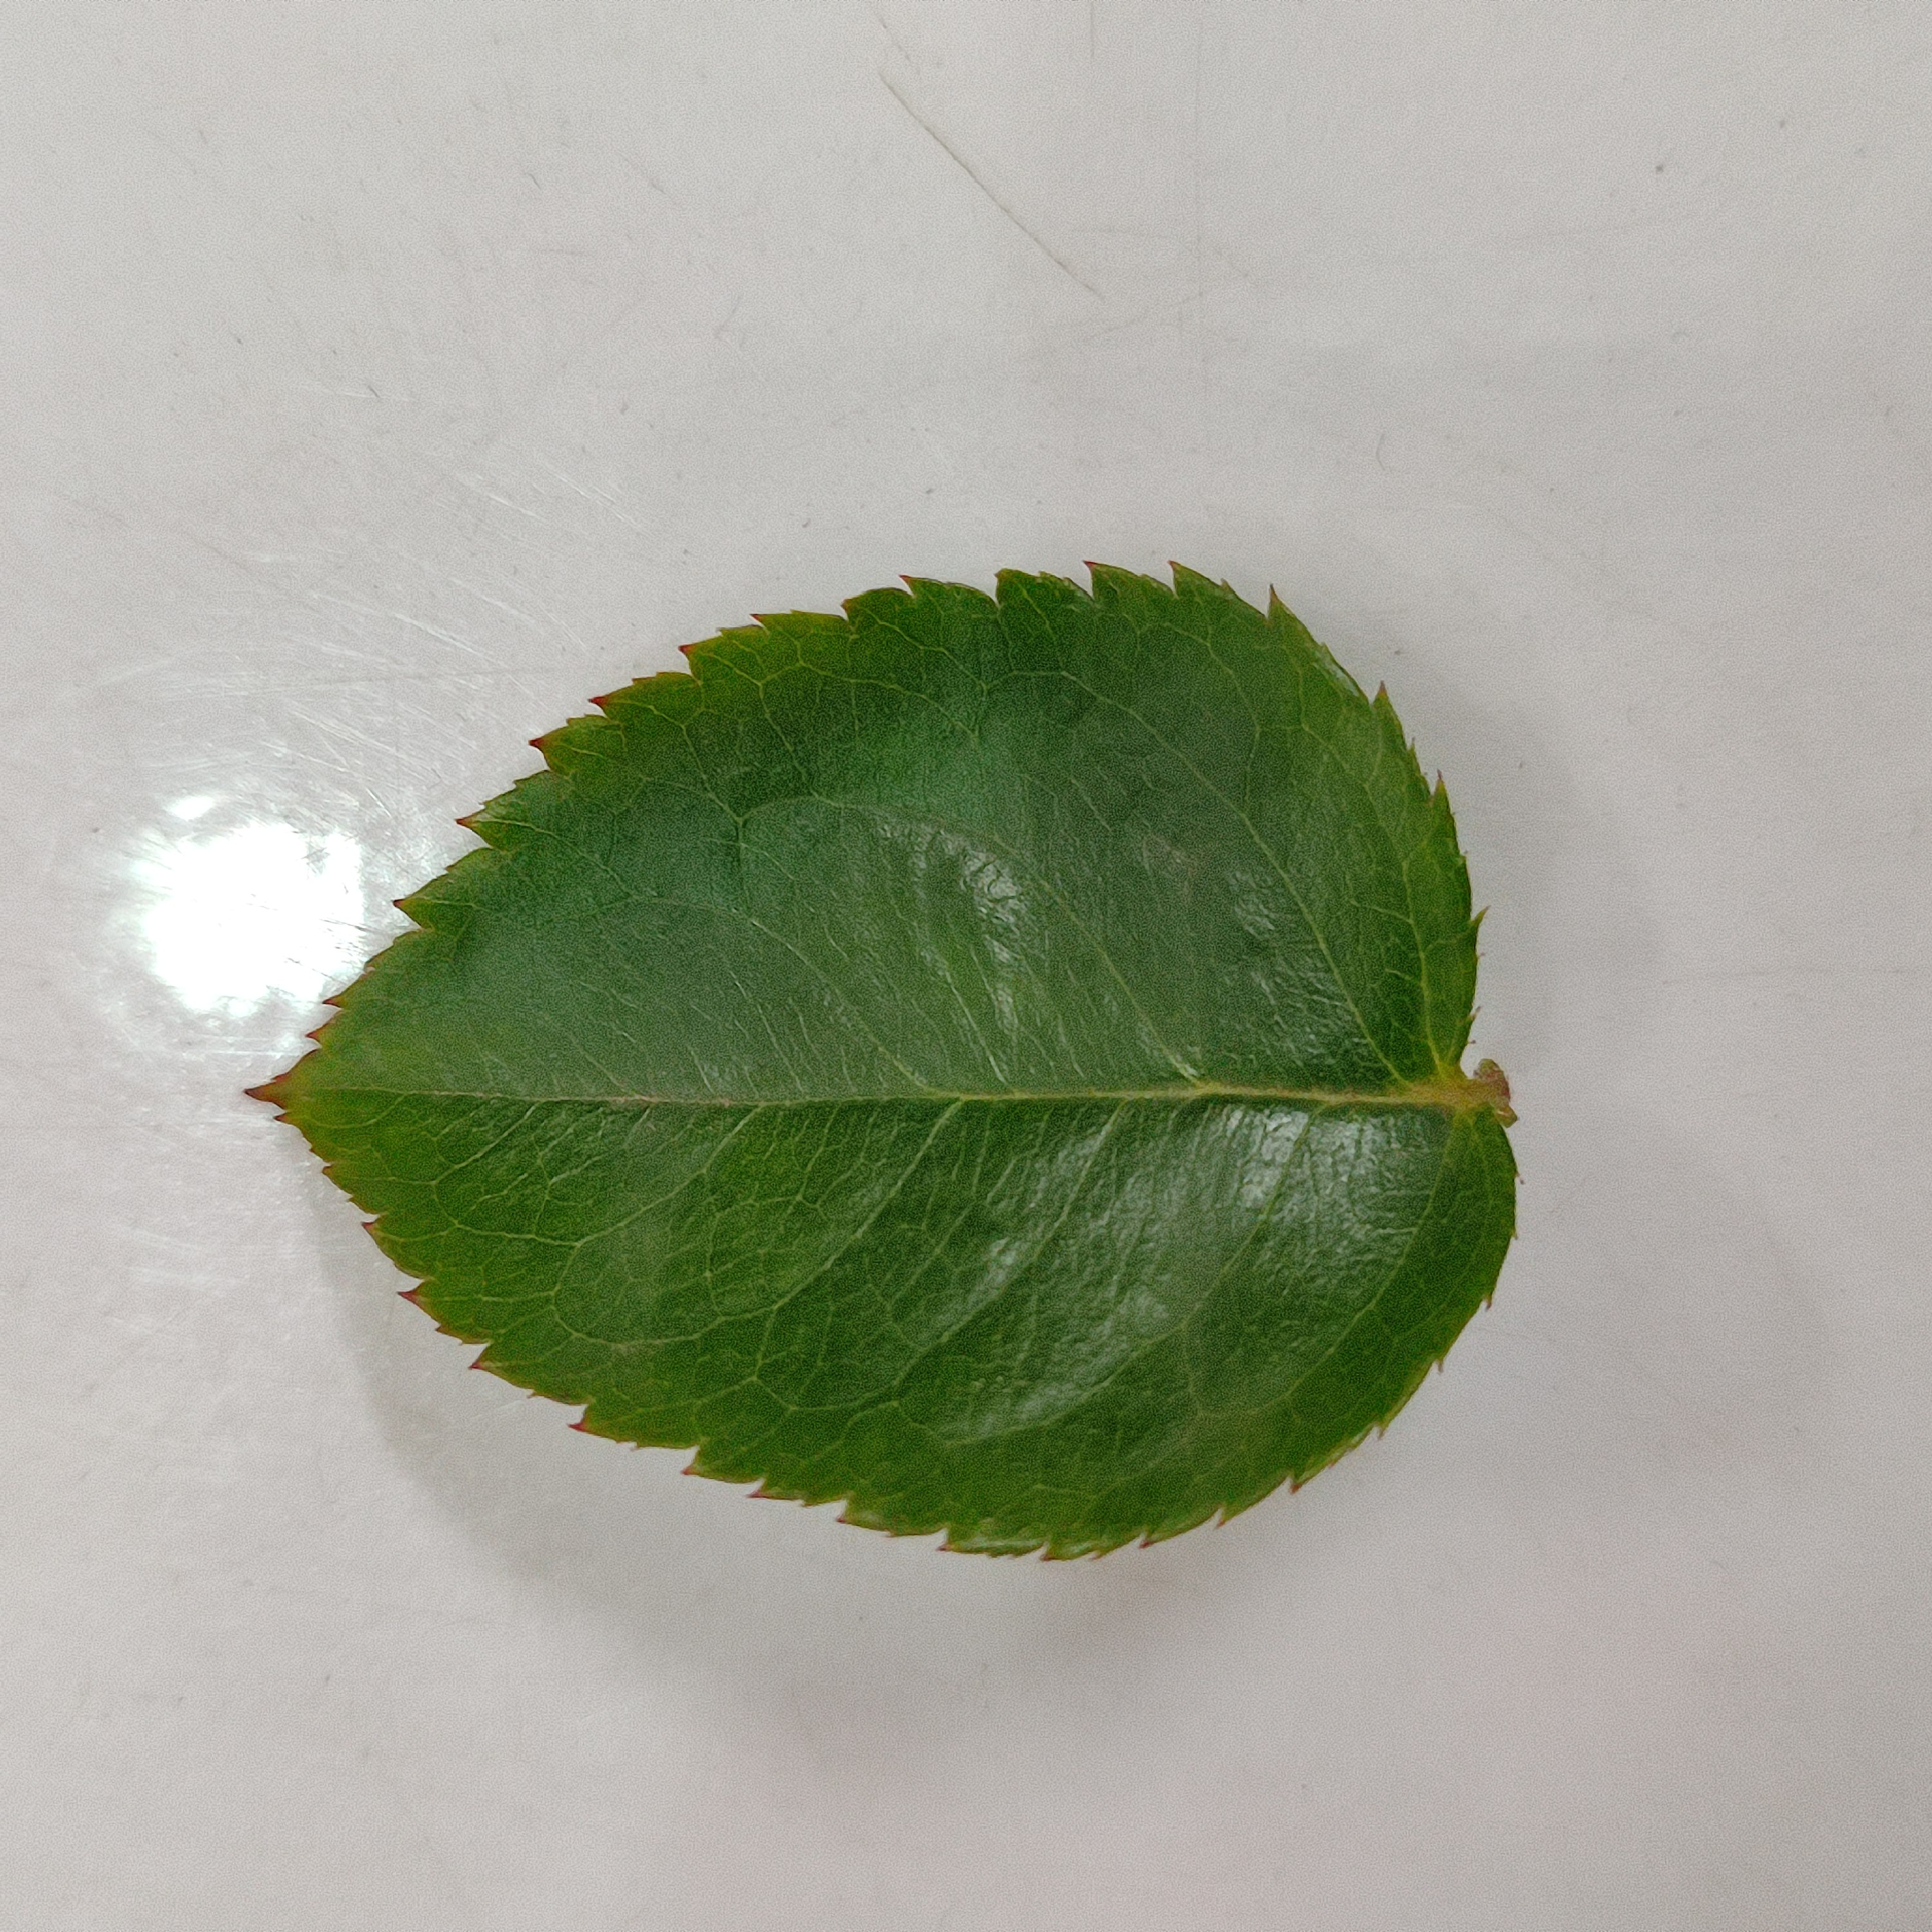
Label: Healthy Leaf